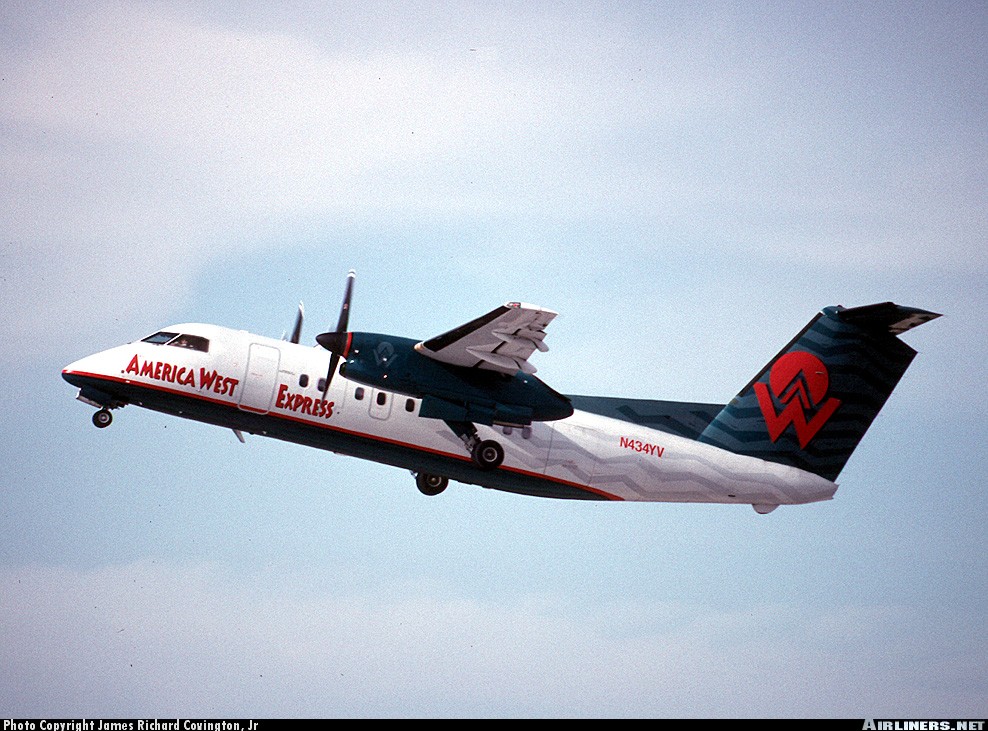
Vehicle type: Planes